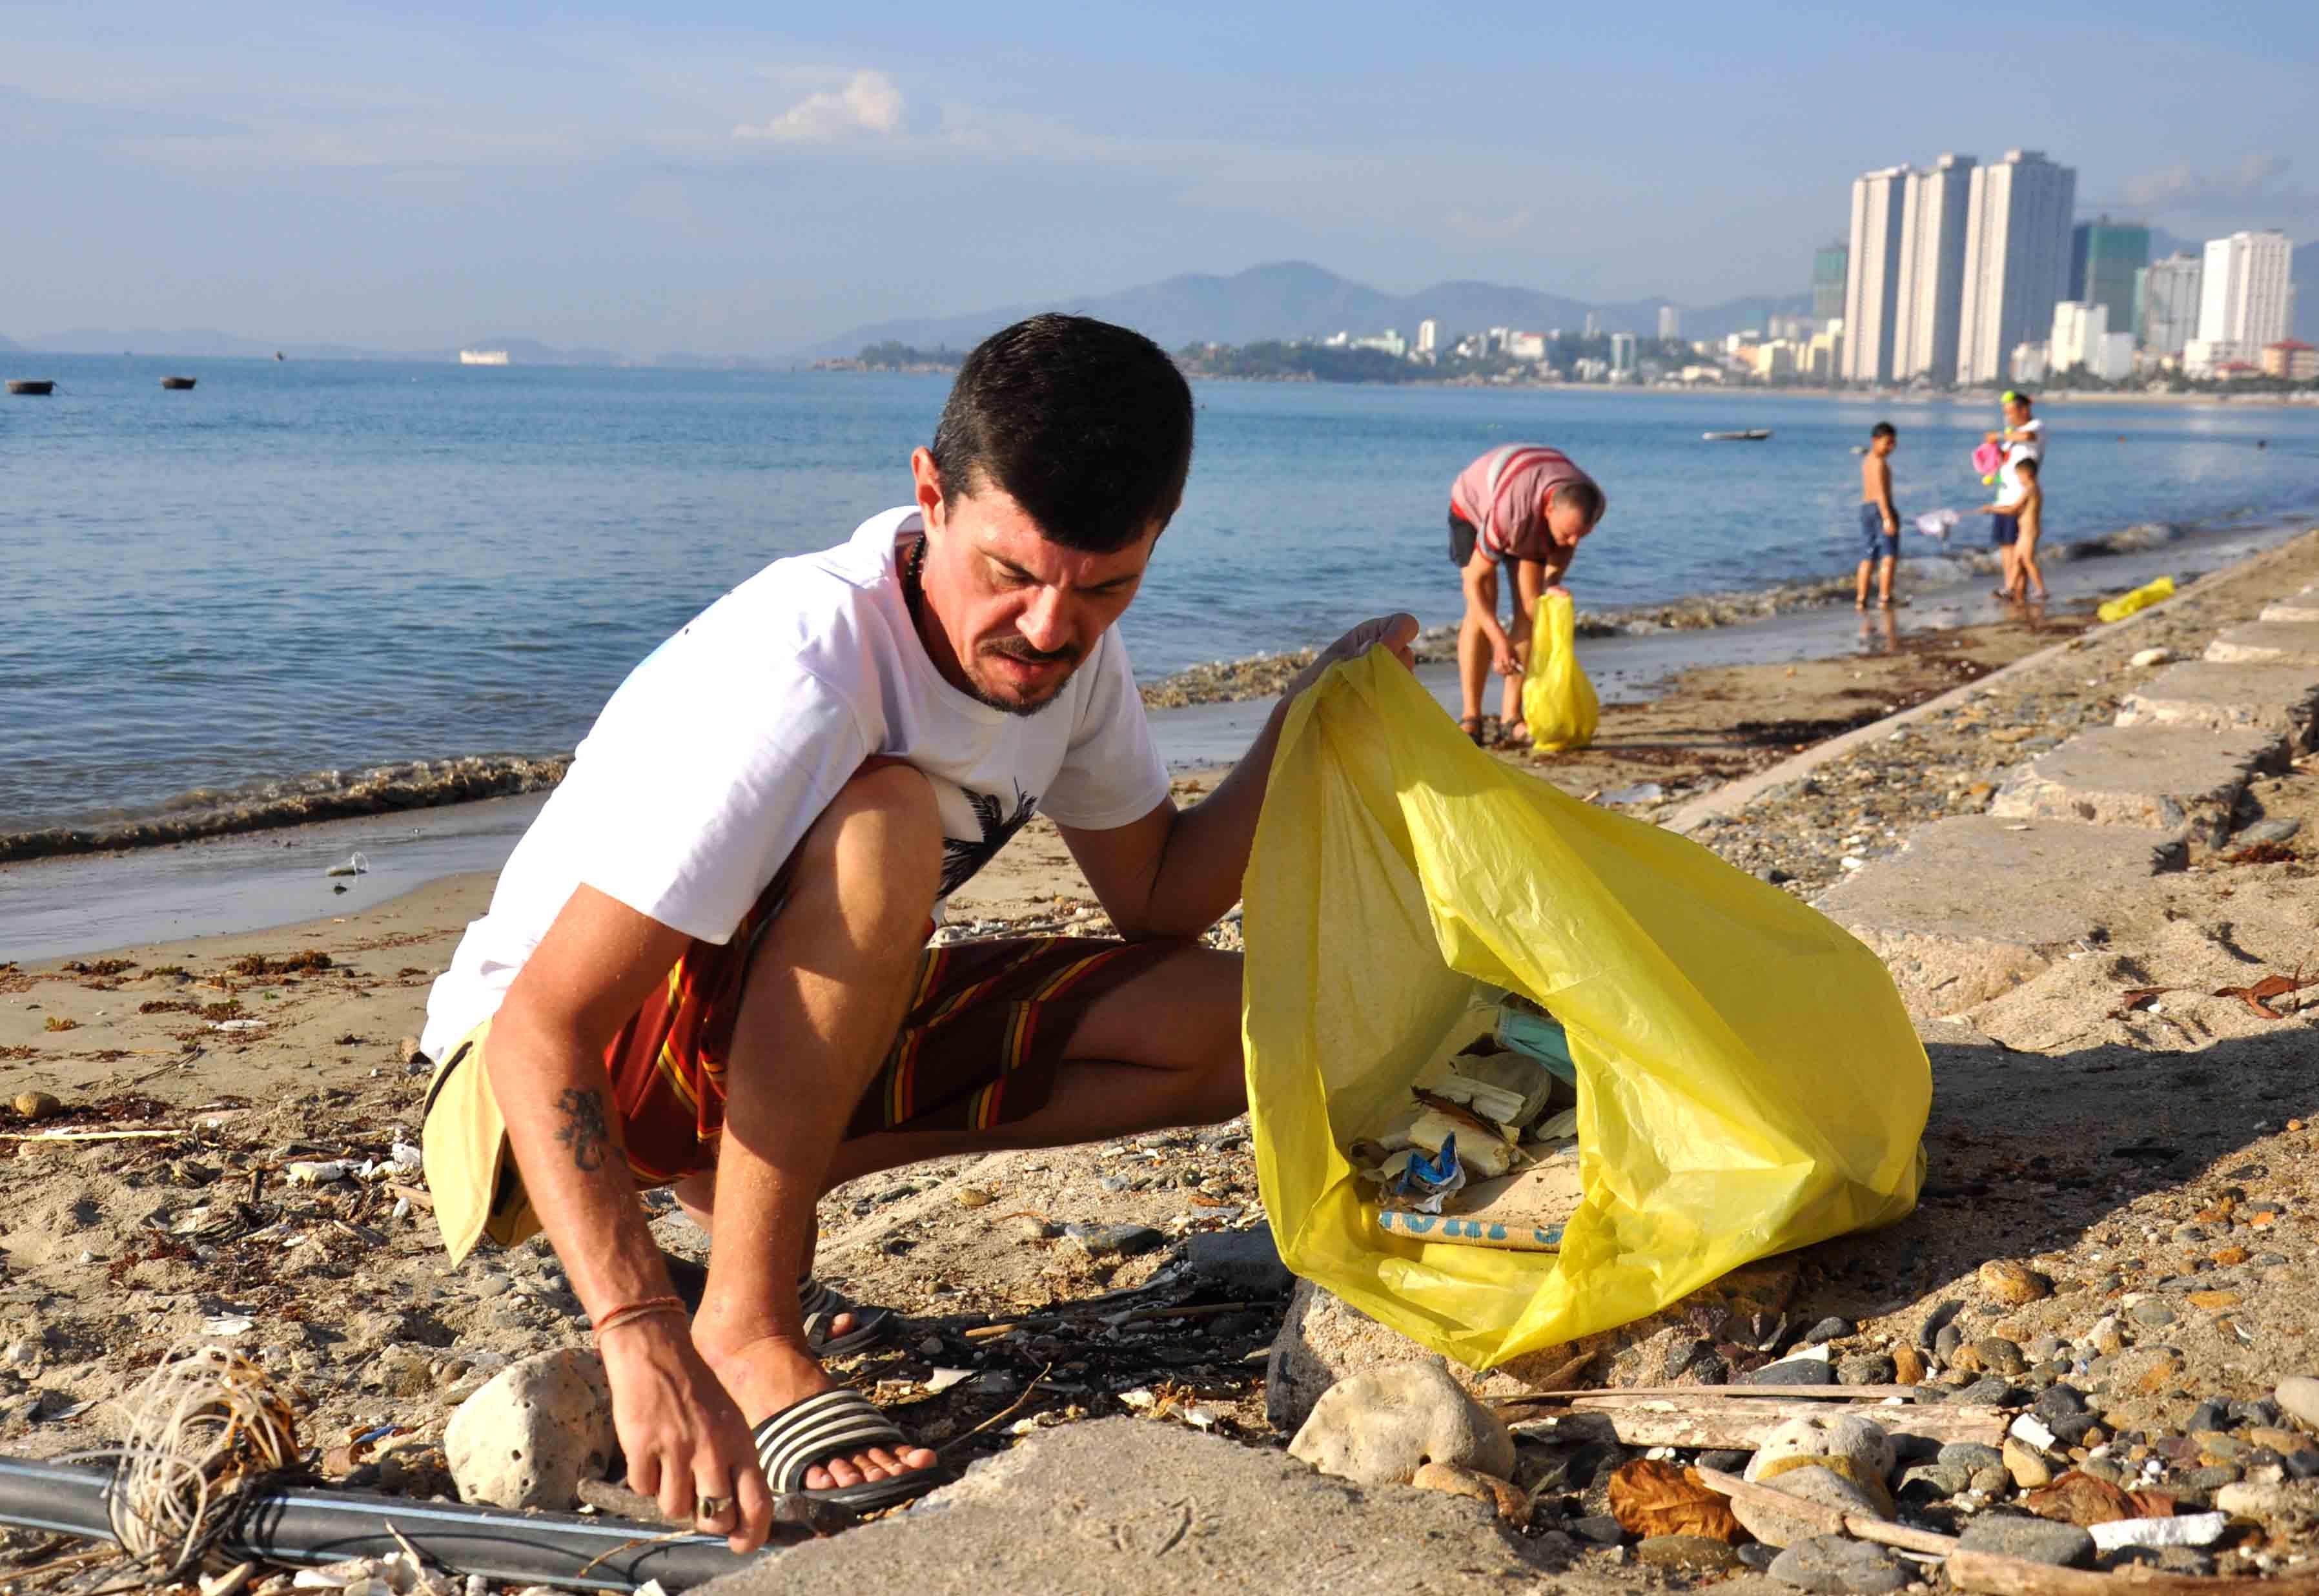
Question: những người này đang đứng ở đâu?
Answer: ở trên bãi biển